Richard Beck (rugby union)

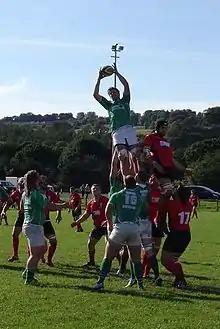
Beck playing for Wharfedale Rugby

In the last game of the 2017–2018 against London Scottish, Beck made his 100th league start becoming only the seventh player in the club's history to reach this milestone. He also picked up the Colin Crampton trophy for Supporter's Player of the Year.